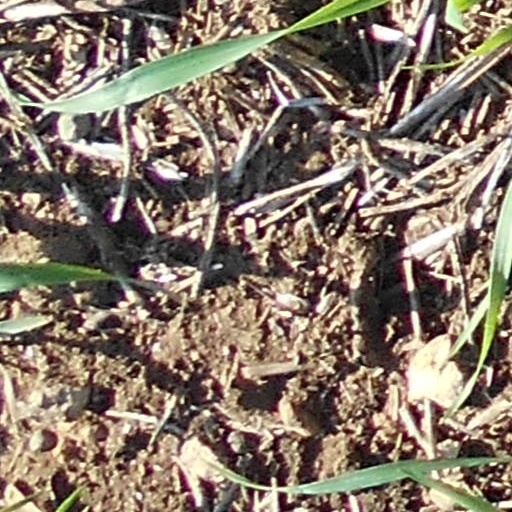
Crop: wheat